Löderup Church

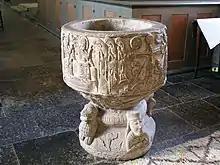
The baptismal font of the church

The oldest parts of the church are the tower and the nave. The ground floor of the tower is supported by a barrel vault and open to the nave.